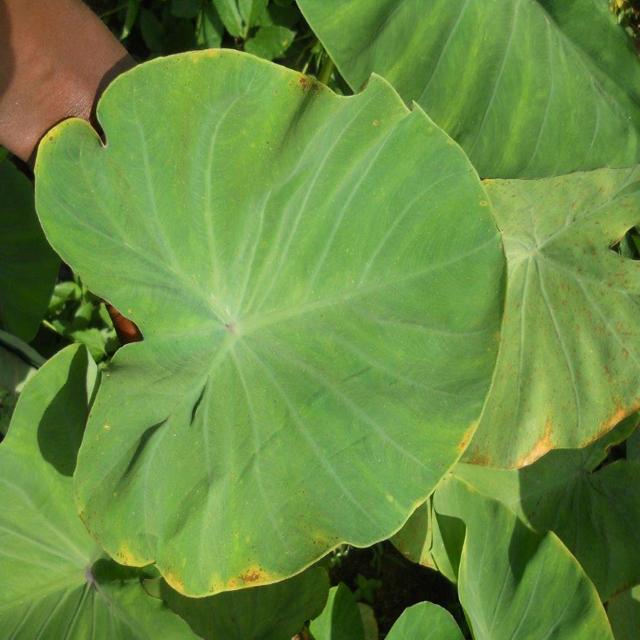
Label: Healthy